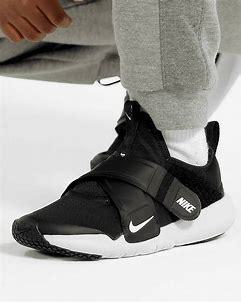
Brand: Nike
Model: Flex Advance